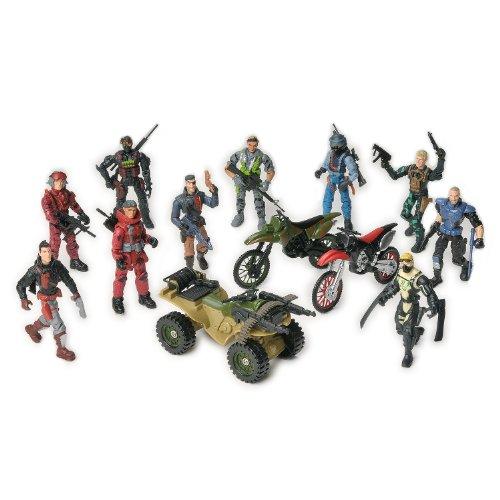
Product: The Corps Special Forces Action Figures & Vehicle Deluxe Playset (Packaging & Colors May Vary)
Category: Toys & Games | Toy Figures & Playsets | Playsets & Vehicles | Playsets
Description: Set includes 10 figures, assorted weapons, three vehicles; ages 3 and up.
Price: $29.99
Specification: ProductDimensions:16x3x12inches|ItemWeight:2pounds|ShippingWeight:2.15pounds(Viewshippingratesandpolicies)|DomesticShipping:ItemcanbeshippedwithinU.S.|InternationalShipping:ThisitemcanbeshippedtoselectcountriesoutsideoftheU.S.LearnMore|ASIN:B00CTKCDAE|Itemmodelnumber:33407-0CWM-1200|Manufacturerrecommendedage:6-6years|Discontinuedbymanufacturer:Yes